Sylvester Opdyke House

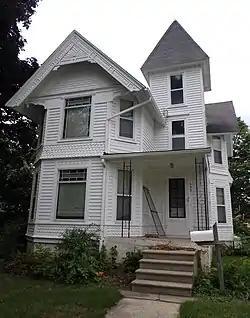

The Sylvester Opdyke House is a single-family home located at 655 North Pine Street in Owosso, Michigan. It was listed on the National Register of Historic Places in 1980.